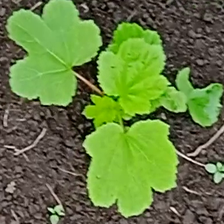
Weed species: Little_Mallow(Malva parviflora)